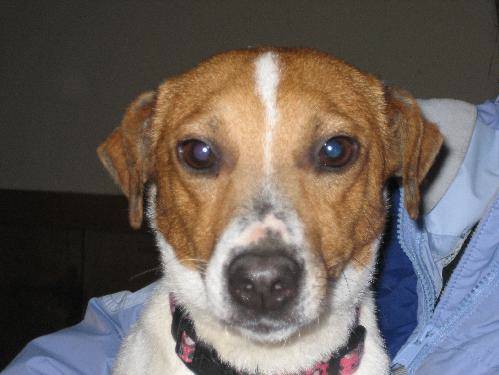
Label: dog